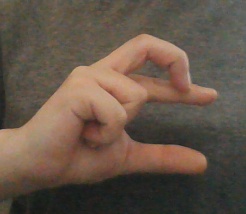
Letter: thal